1924 British Mount Everest expedition

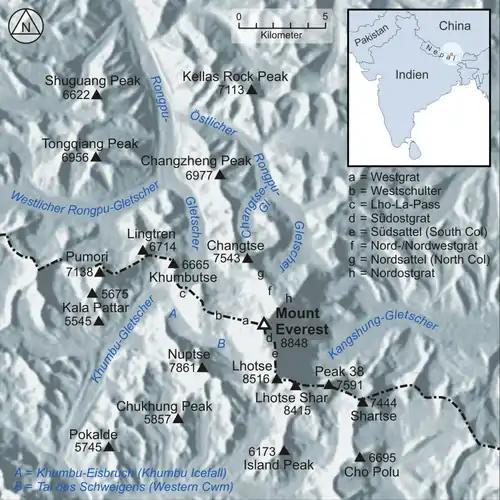
Map of Mount Everest

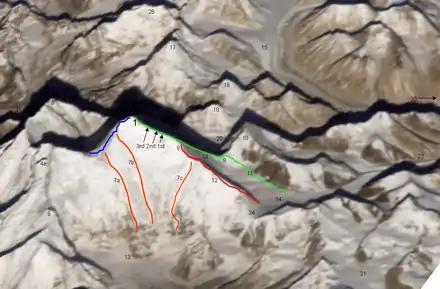
Kangshung face, Mount Everest from east. The typical route north, which is largely identical to the climb of Mallory and Irvine, is marked in green.

At the end of February 1924, Charles and Geoffrey Bruce, Norton and Shebbeare arrived in Darjeeling where they selected the porters from Tibetans and Sherpas. They once again engaged the Tibetan born Karma Paul for translation purposes and Gyalzen for sardar (leader of the porters) and purchased food and material. At the end of March 1924, all expedition members were assembled and the journey to Mount Everest began. They followed the same route as the 1921 and 1922 expeditions. To avoid overloading the dak bungalows, they travelled in two groups and arrived in Yatung at the beginning of April. Phari Dzong was reached on 5 April. After negotiations with Tibetan authorities, the main part of the expedition followed the known route to Kampa Dzong while Charles Bruce and a smaller group chose an easier route. During this stage, Bruce was crippled with malaria and was forced to relinquish his leadership role to Norton. On 23 April the expedition reached Shekar Dzong. They arrived at the Rongbuk Monastery on 28 April, some kilometres from the planned base camp. The Lama of Rongbuk Monastery was ill and could not speak with the British members and the porters or perform the Buddhist puja ceremonies. The following day the expedition reached the location of the base camp at the glacier end of the Rongbuk valley. Weather conditions were good during the approach but now the weather was cold and snowy.